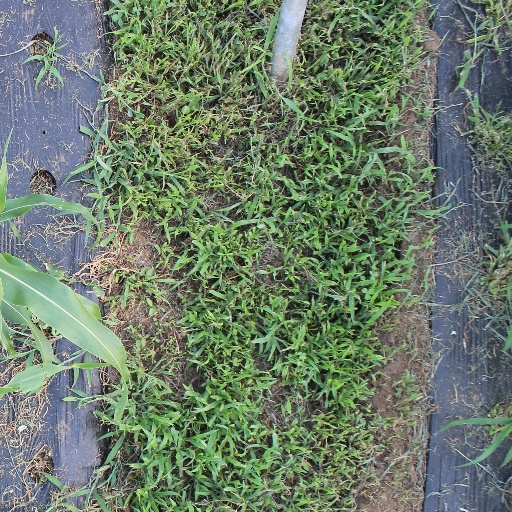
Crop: sorghum